Chevrolet Volt

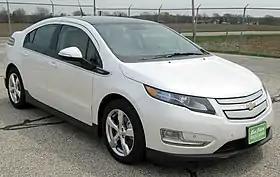
2012 Chevrolet Volt

The Chevrolet Volt is an electric vehicle car that was manufactured by General Motors, and also marketed in rebadged variants as the Holden Volt in Australia and New Zealand and the Buick Velite 5 in China, and with a different fascia as the Vauxhall Ampera in the United Kingdom and as the Opel Ampera in the remainder of Europe. Volt production ended in February 2019. While similar in some ways to hybrid vehicles, the Chevy Volt is an electric car with an onboard gasoline generator.